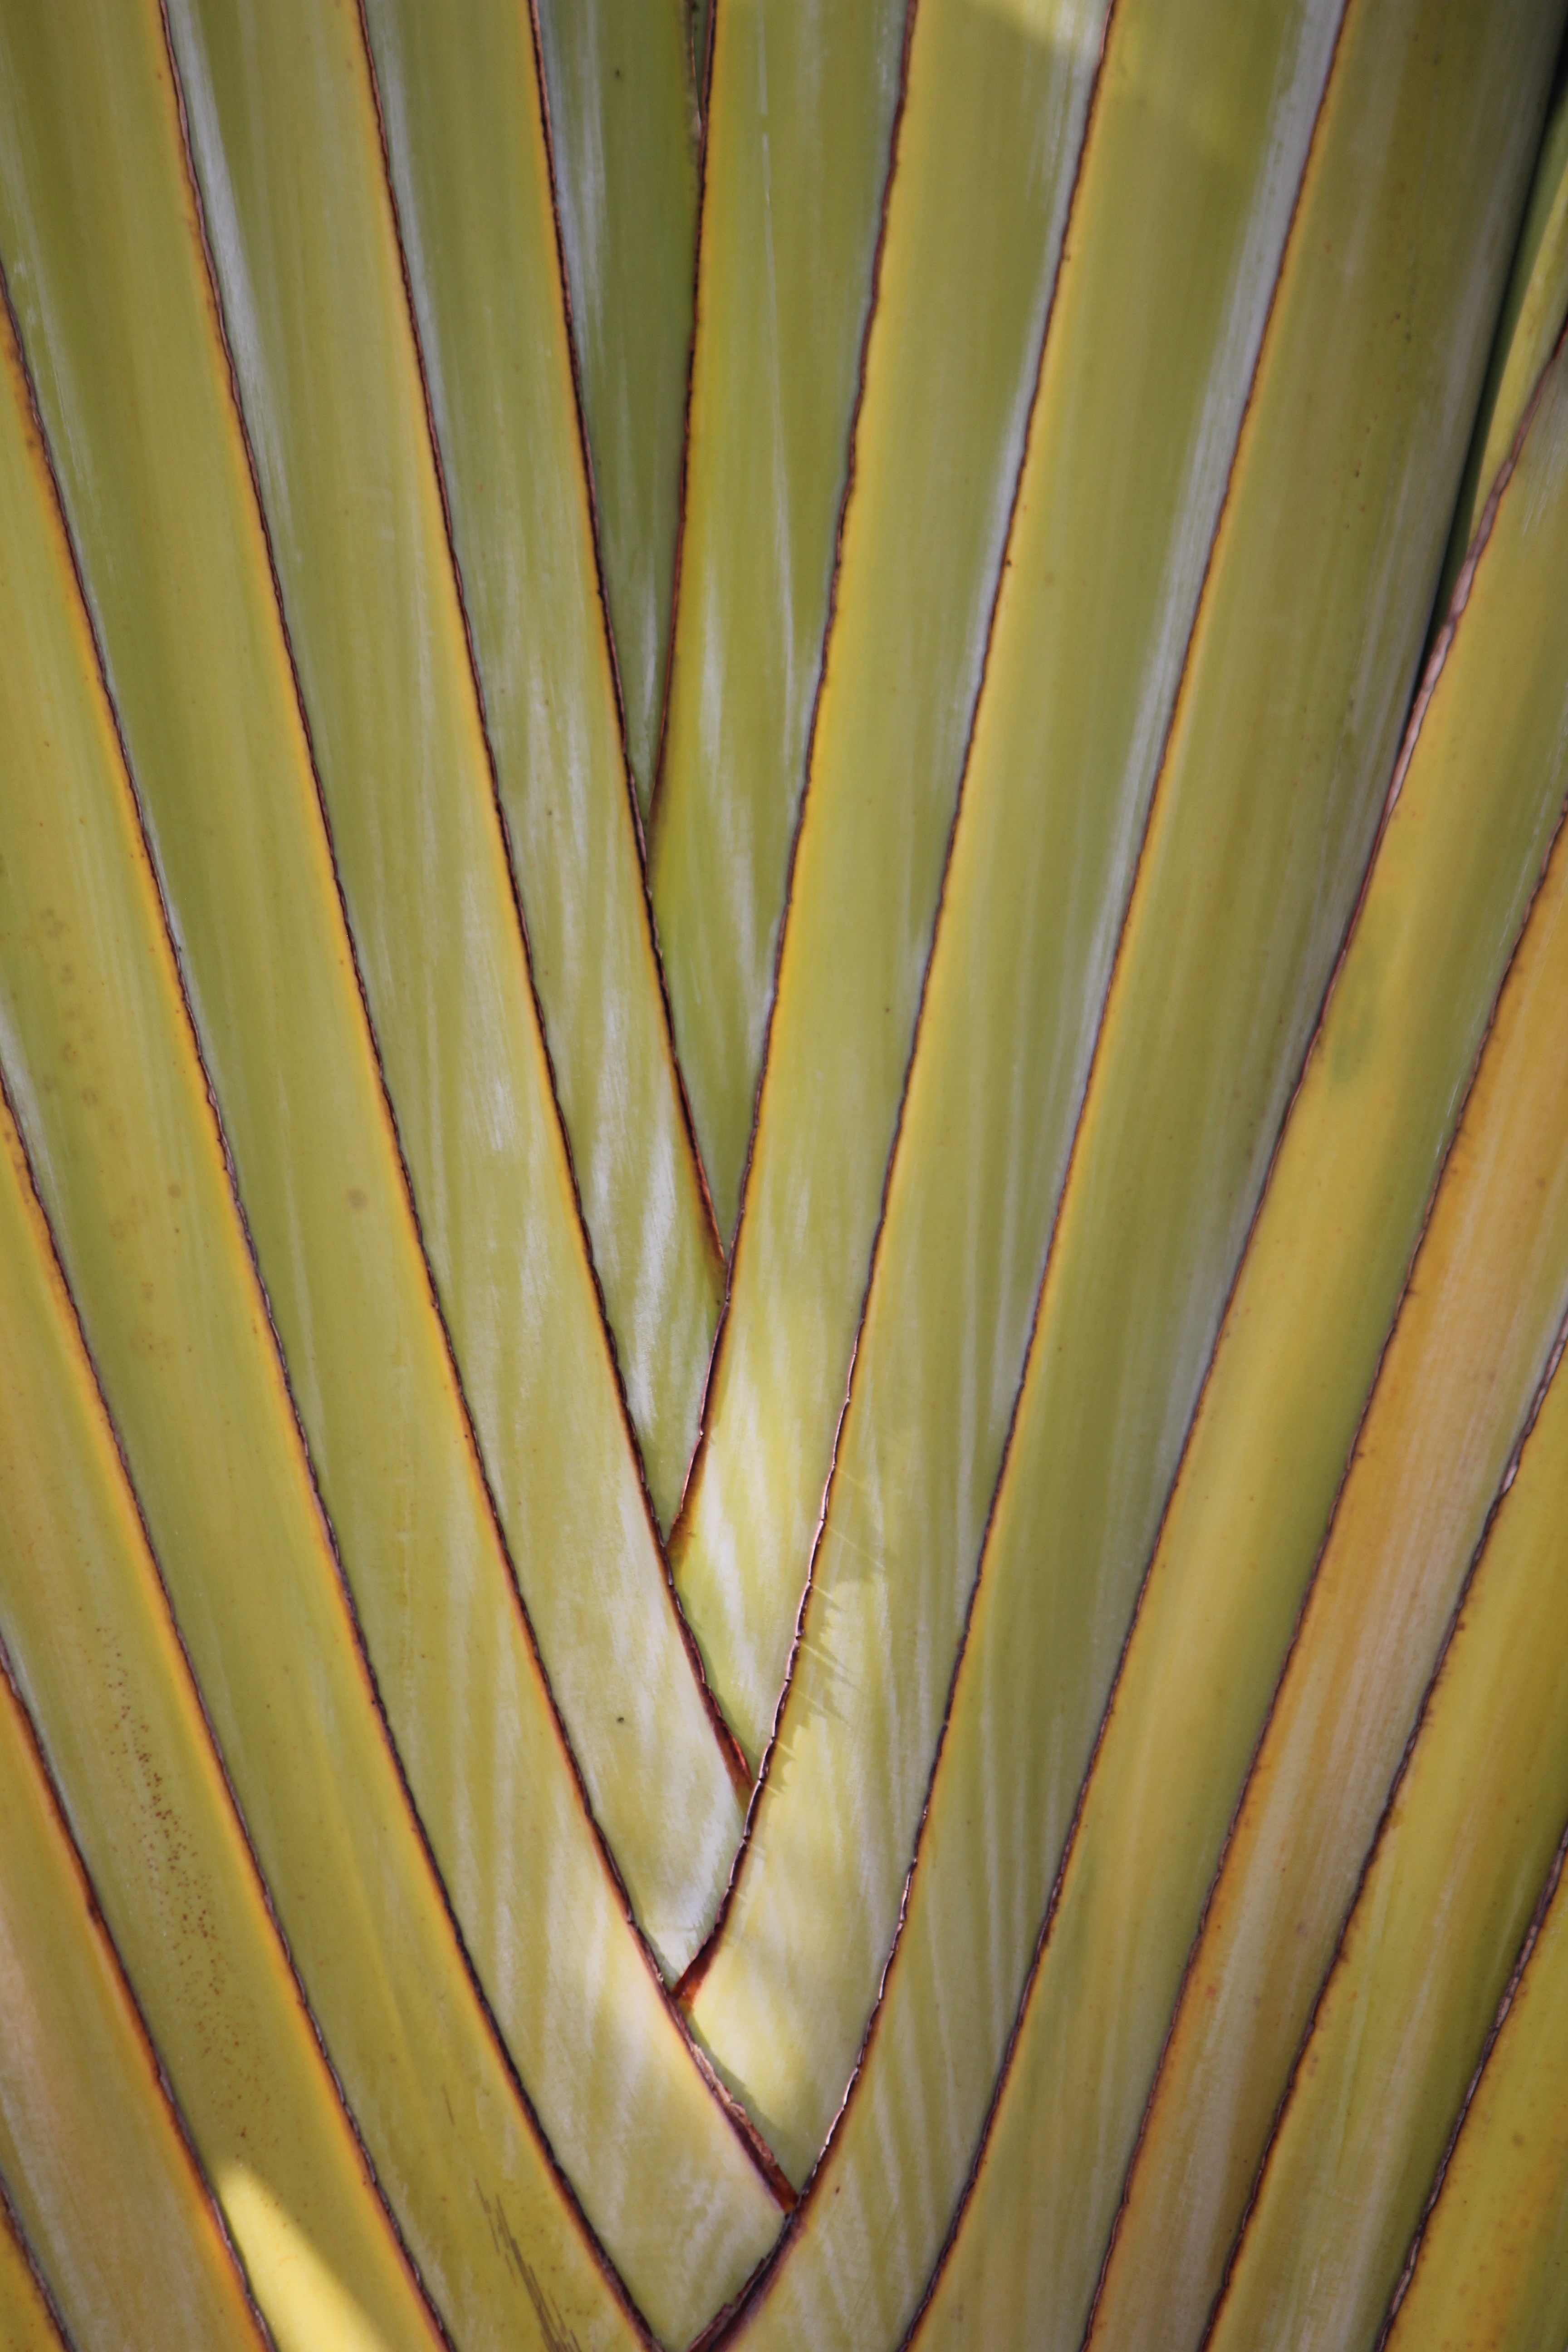
tree, wing, plant, wood, leaf, flower, floor, line, green, palm, tropical, yellow, material, interior design, background, bamboo, florida, grass family, plant stem, window covering